Sanath Weerakoon

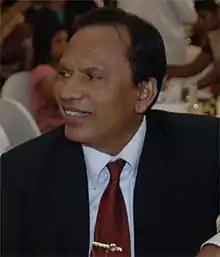

Sanath Rathnayake Weerakoon, is a Sri Lankan former government agent. He served as the government agent (district secretary) for the District of Colombo (1990–1999), Sri Lanka, and is considered one of the most distinguished and respected officers in the Sri Lankan Administrative Service. He served as the government agent of Colombo for 10 years under two different governments and is a feat that has not yet been broken. Weerakoon was also the youngest appointed government agent, to the District of Puttalam in 1978. The government agent is the administrative had of public services in the district. The post is one of the oldest in the civil service as it had been established by the British during the colonial era. Weerakoon is the current add. private secretary to the president of Sri Lanka.